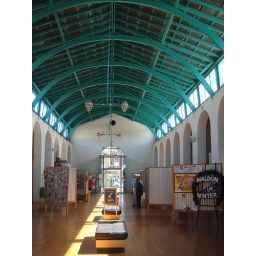
Castlemaine visitor's centre in the old market building